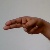
The image shows a hand gesture representing the letter 'H' in Indian Sign Language.